Colorado-class battleship

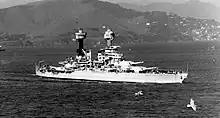
USS "West Virginia"

In July 1944 she departed Puget Sound and rejoined the Pacific Fleet for combat operations on the eve of the Philippines campaign. There she participated in the Battle of Surigao Strait, the last battleship vs battleship duel of World War II, where her new Mk. 8 fire-control radar enabled her to hit the with her first salvo – in the dark – at . In February 1945 "West Virginia" participated in the Battle of Iwo Jima, initially by preinvasion bombardment, and later by callfire support for the ground forces on the island. Her last combat operations were during the Battle of Okinawa; after the surrender of Japan, she participated in Operation Magic Carpet. Decommissioned in 1947, she was sold for scrap in 1959.